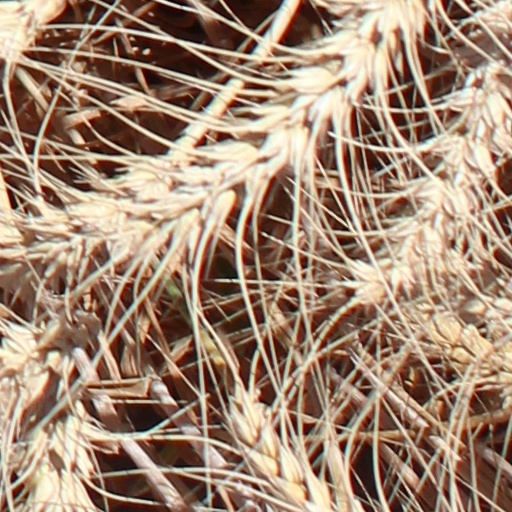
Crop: wheat